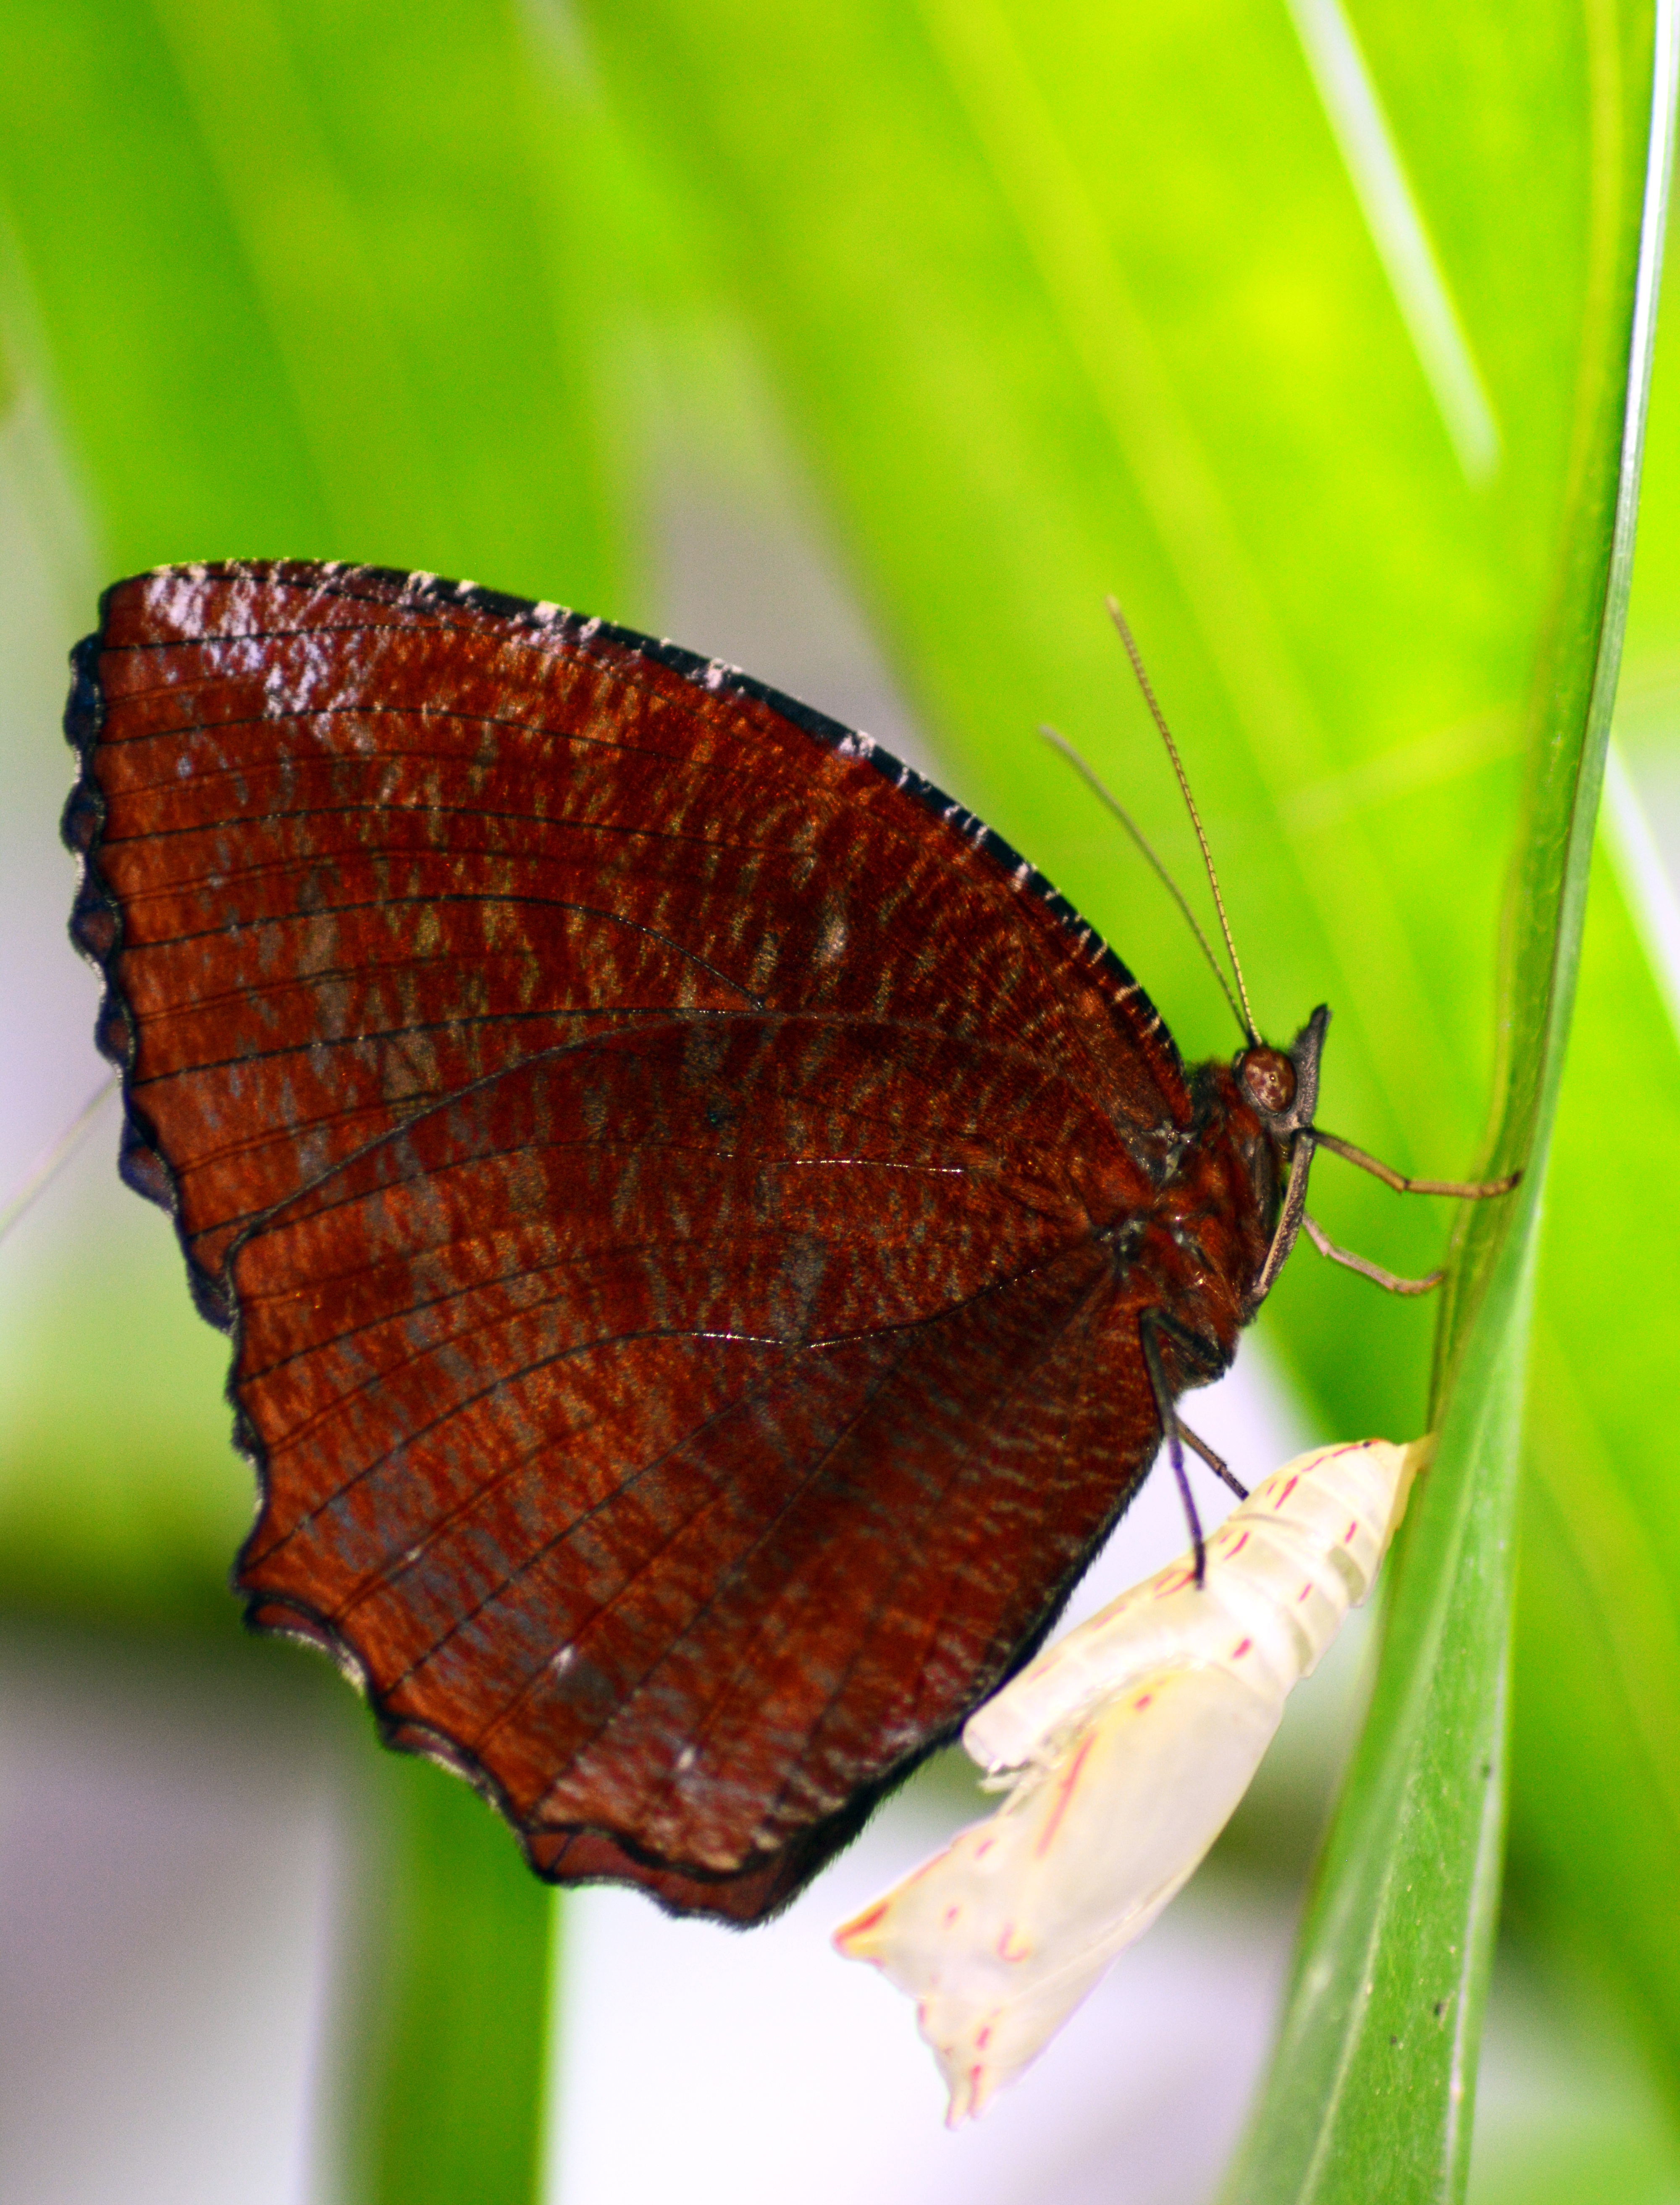
nature, wing, leaf, flower, animal, wildlife, insect, macro, natural, moth, butterfly, closeup, fauna, invertebrate, close up, newborn, macro photography, arthropod, cocoon, pollinator, plant stem, moths and butterflies, lycaenid, brush footed butterfly